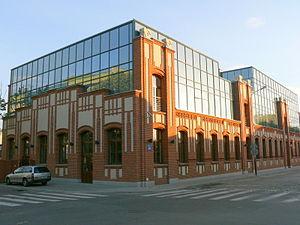
L’université polytechnique de Łódź est un établissement public d'enseignement supérieur technologique et de recherche polonais situé à Łódź.